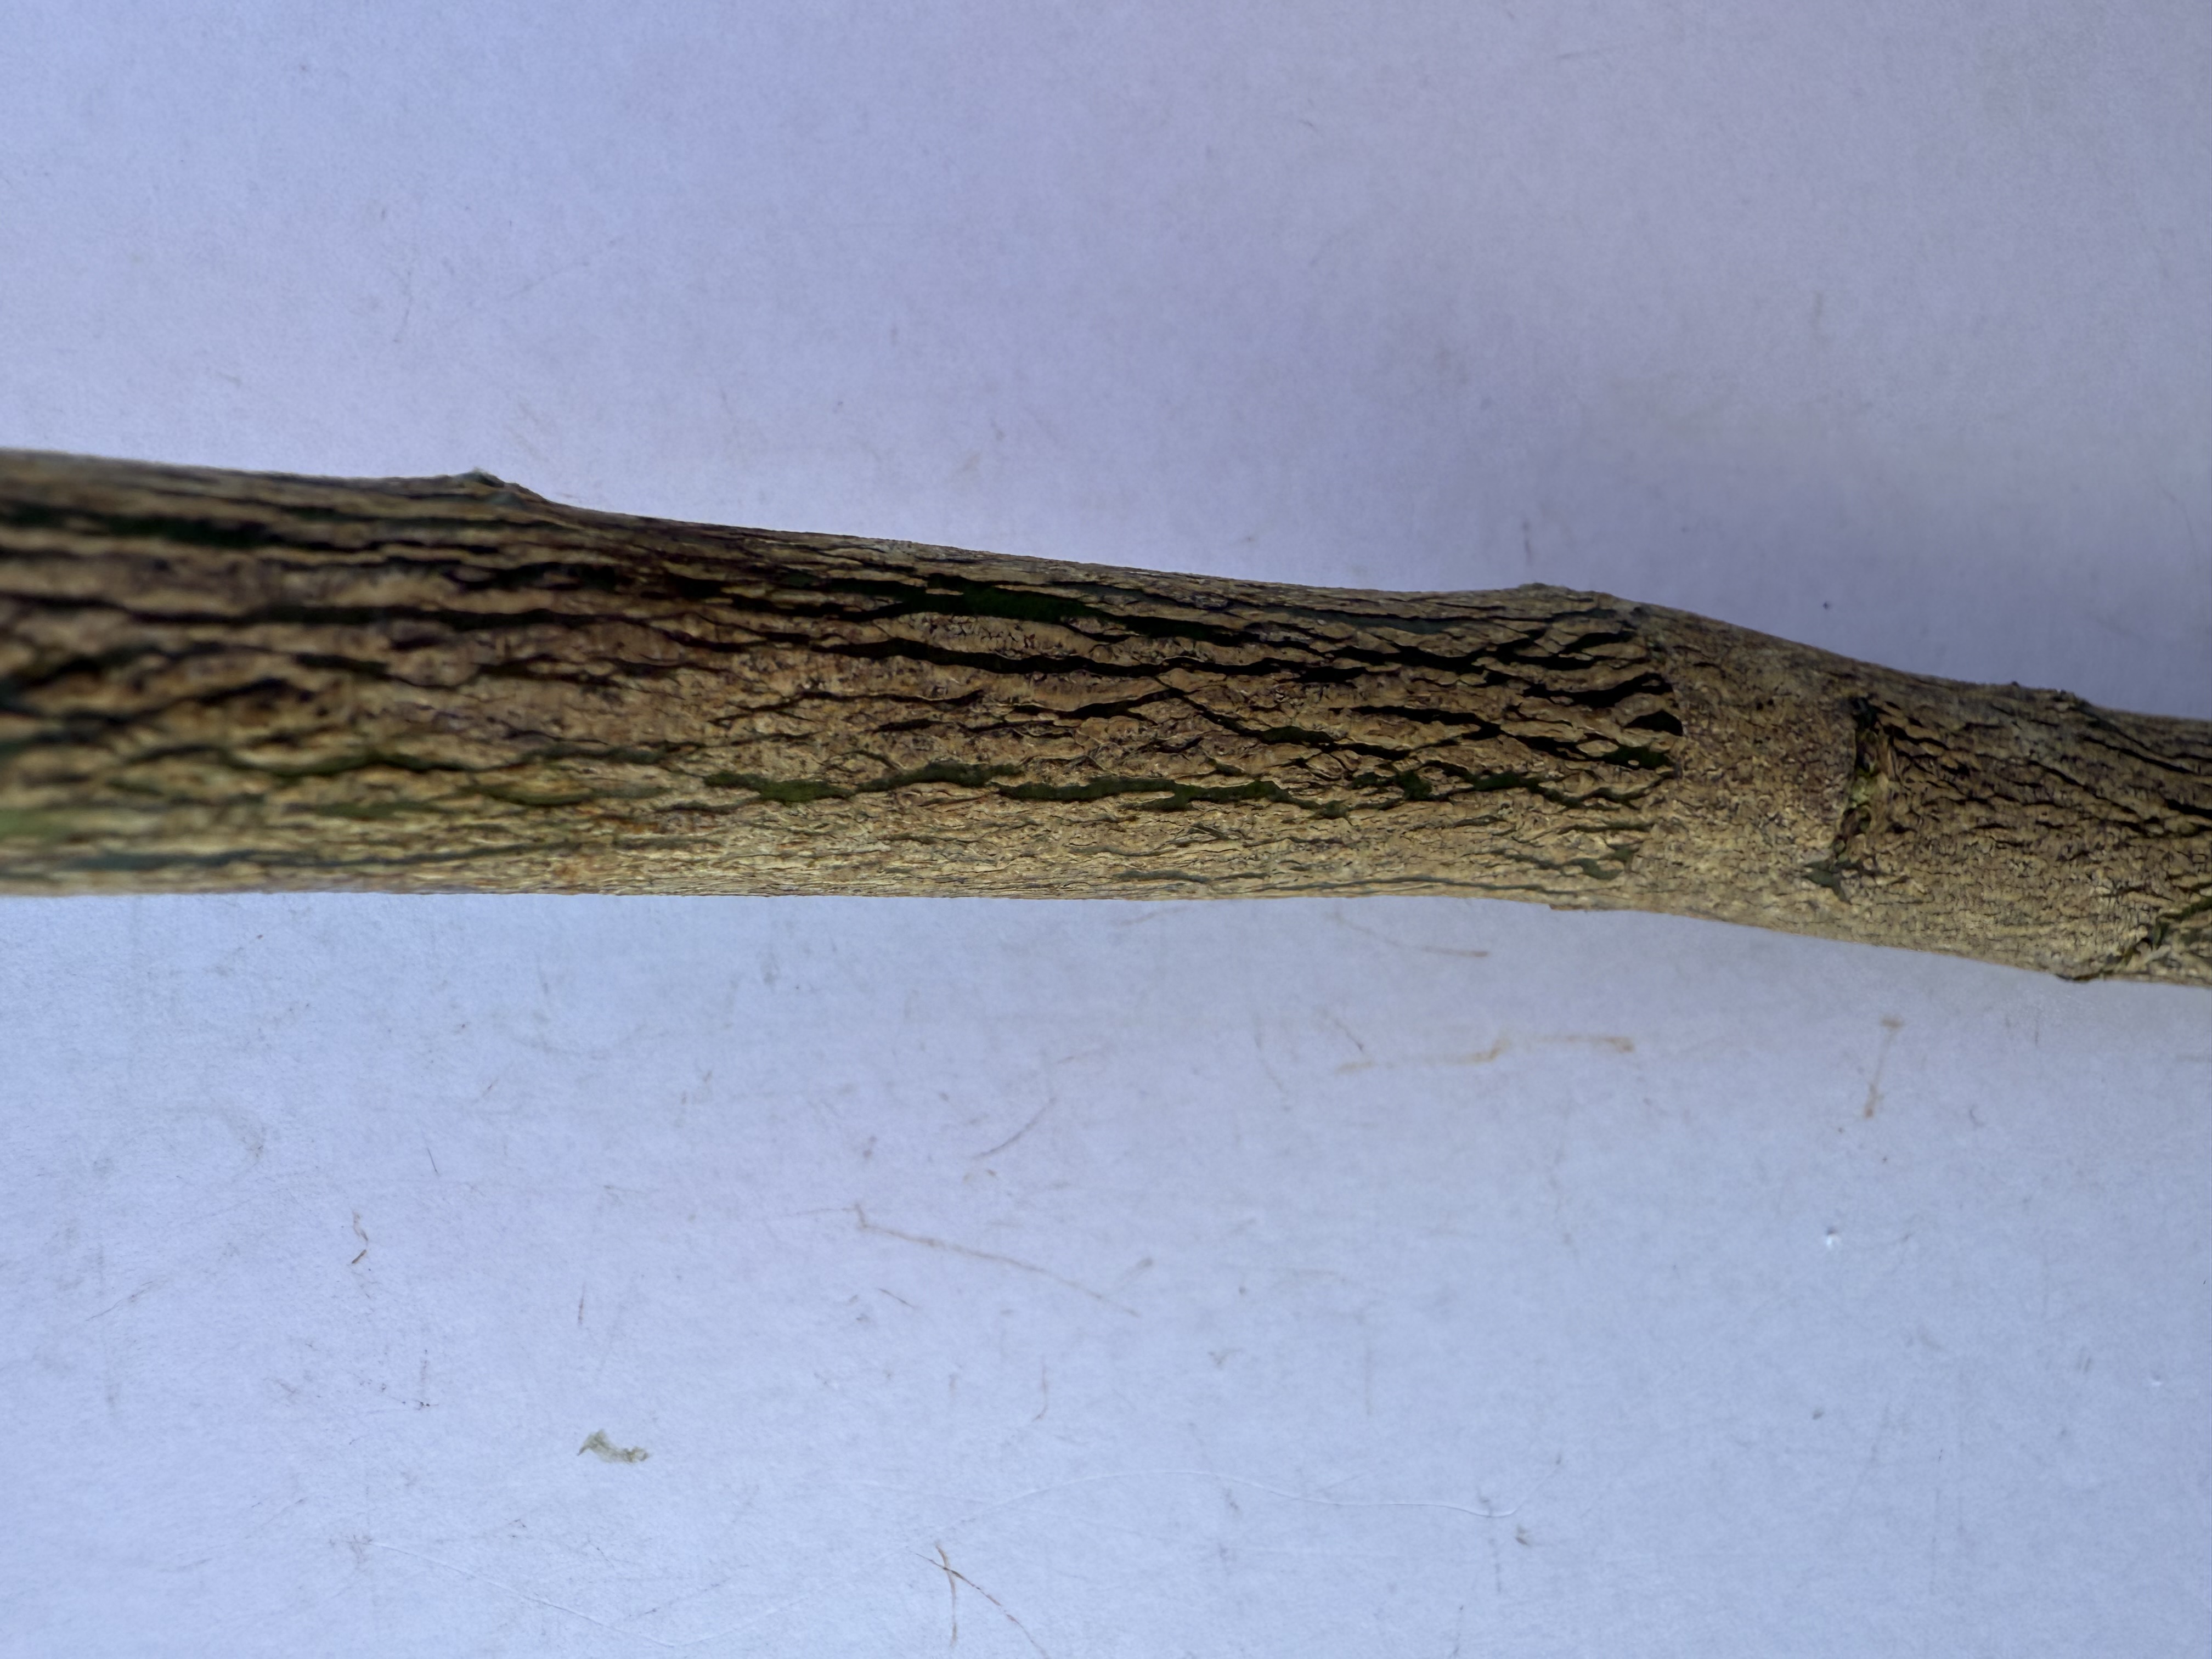
Variety: Orange